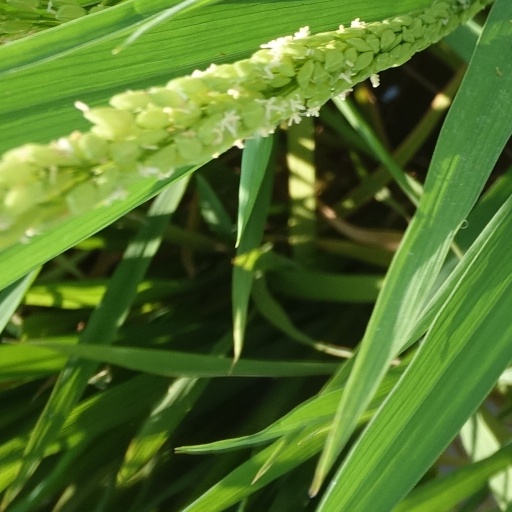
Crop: rice